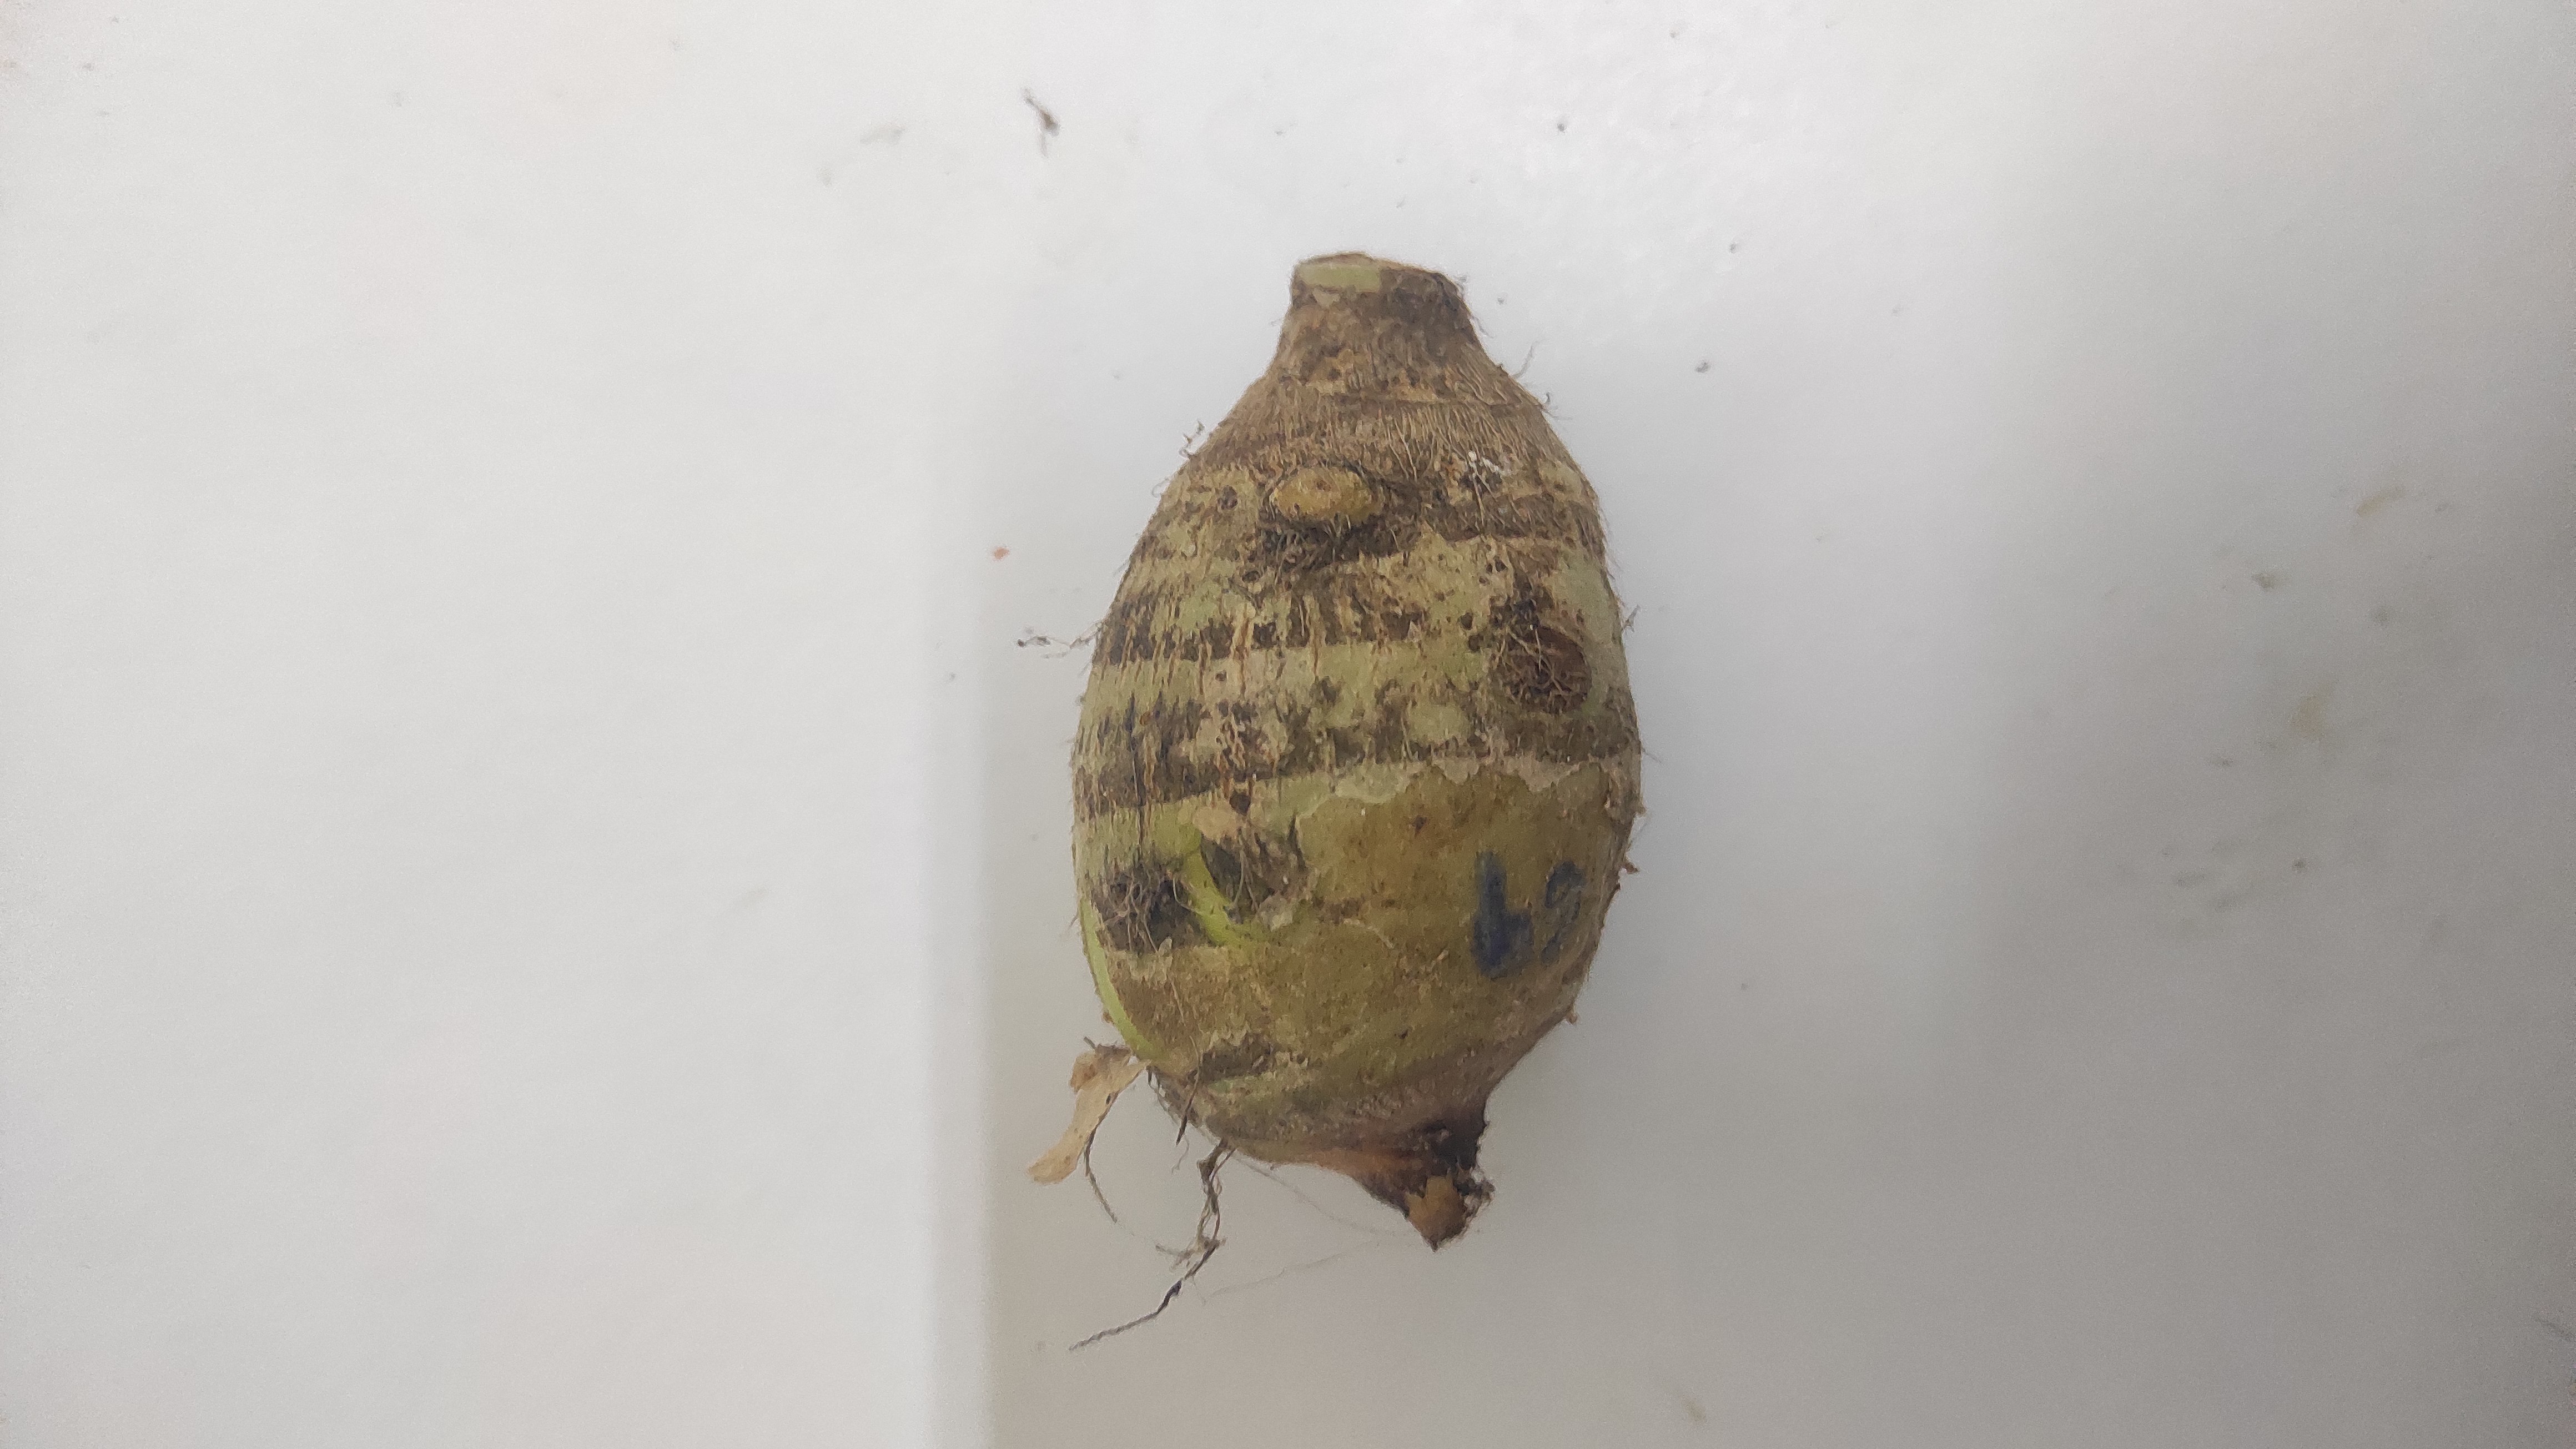
Crop: Taro root
Condition: Severely Damaged